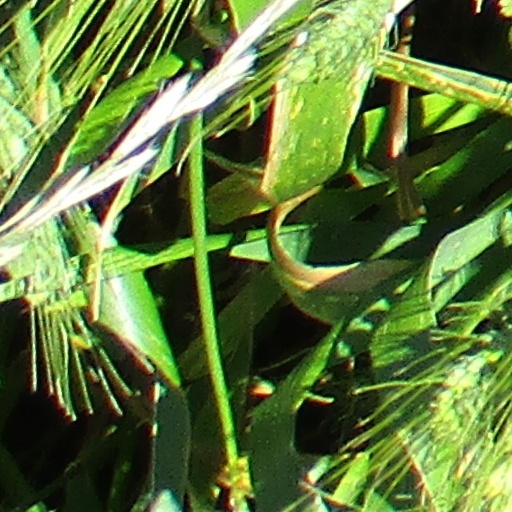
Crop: wheat